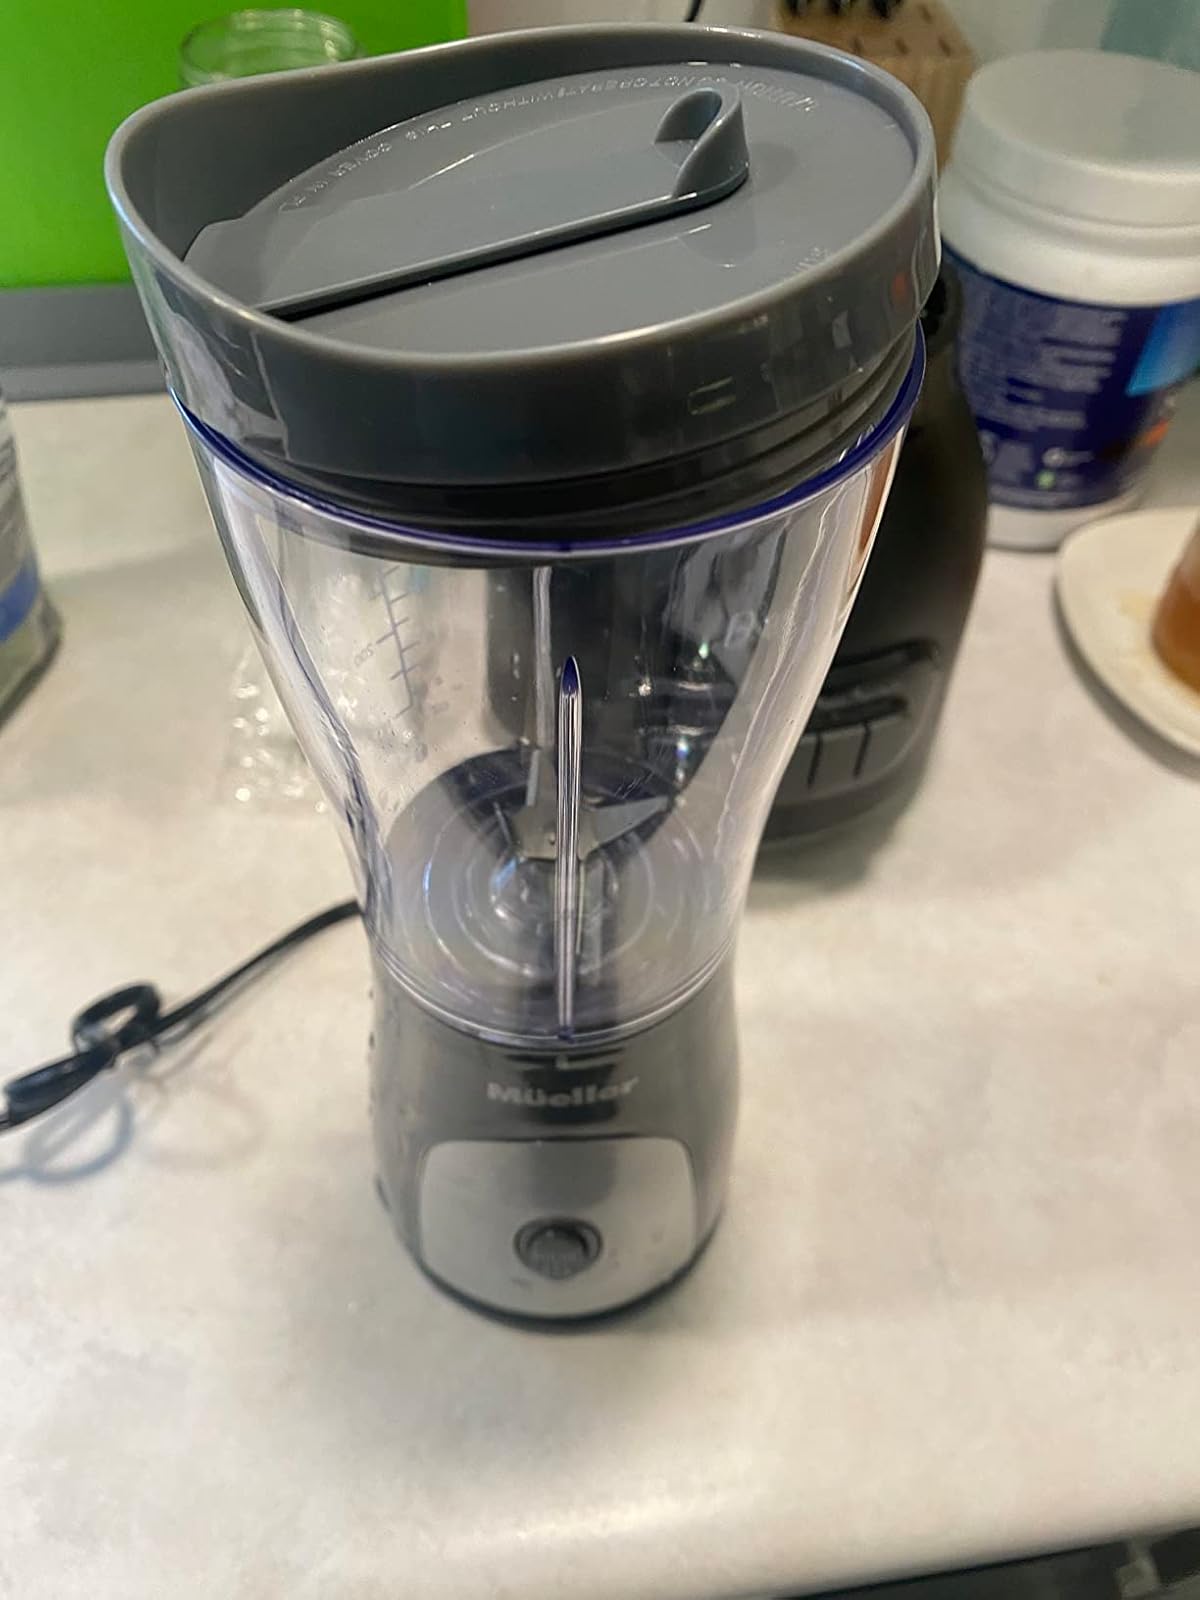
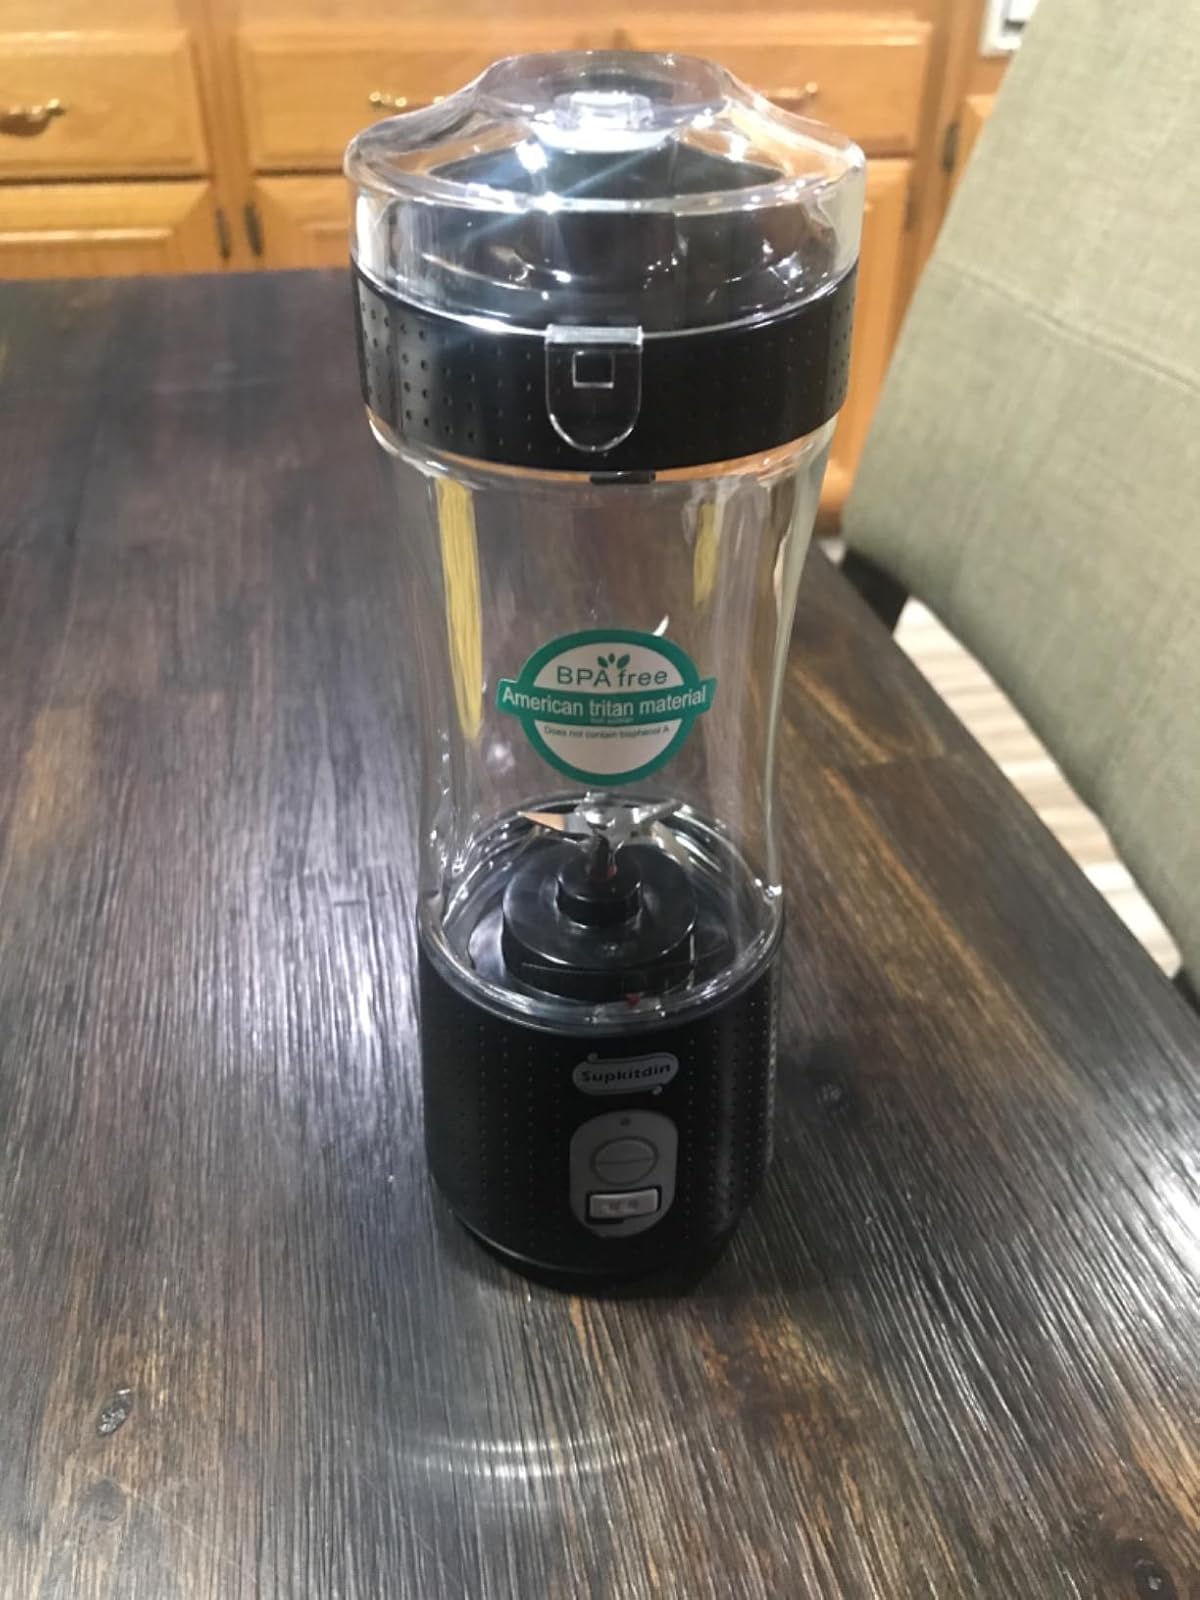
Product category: items_blender
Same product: no